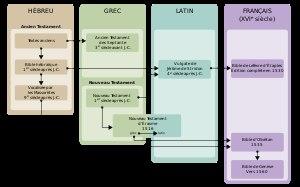
La Bible de Genève est une édition protestante de la Bible en français, publiée pour la première fois soit en 1562, soit en 1588, à Genève ; c'est une révision de la Bible d'Olivétan.
La Bible dite Bible d'Olivétan, Bible des Martyrs ou Bible de Serrières est une traduction de la Bible en français par Pierre Robert Olivétan publiée pour la première fois en 1535 à Neuchâtel.